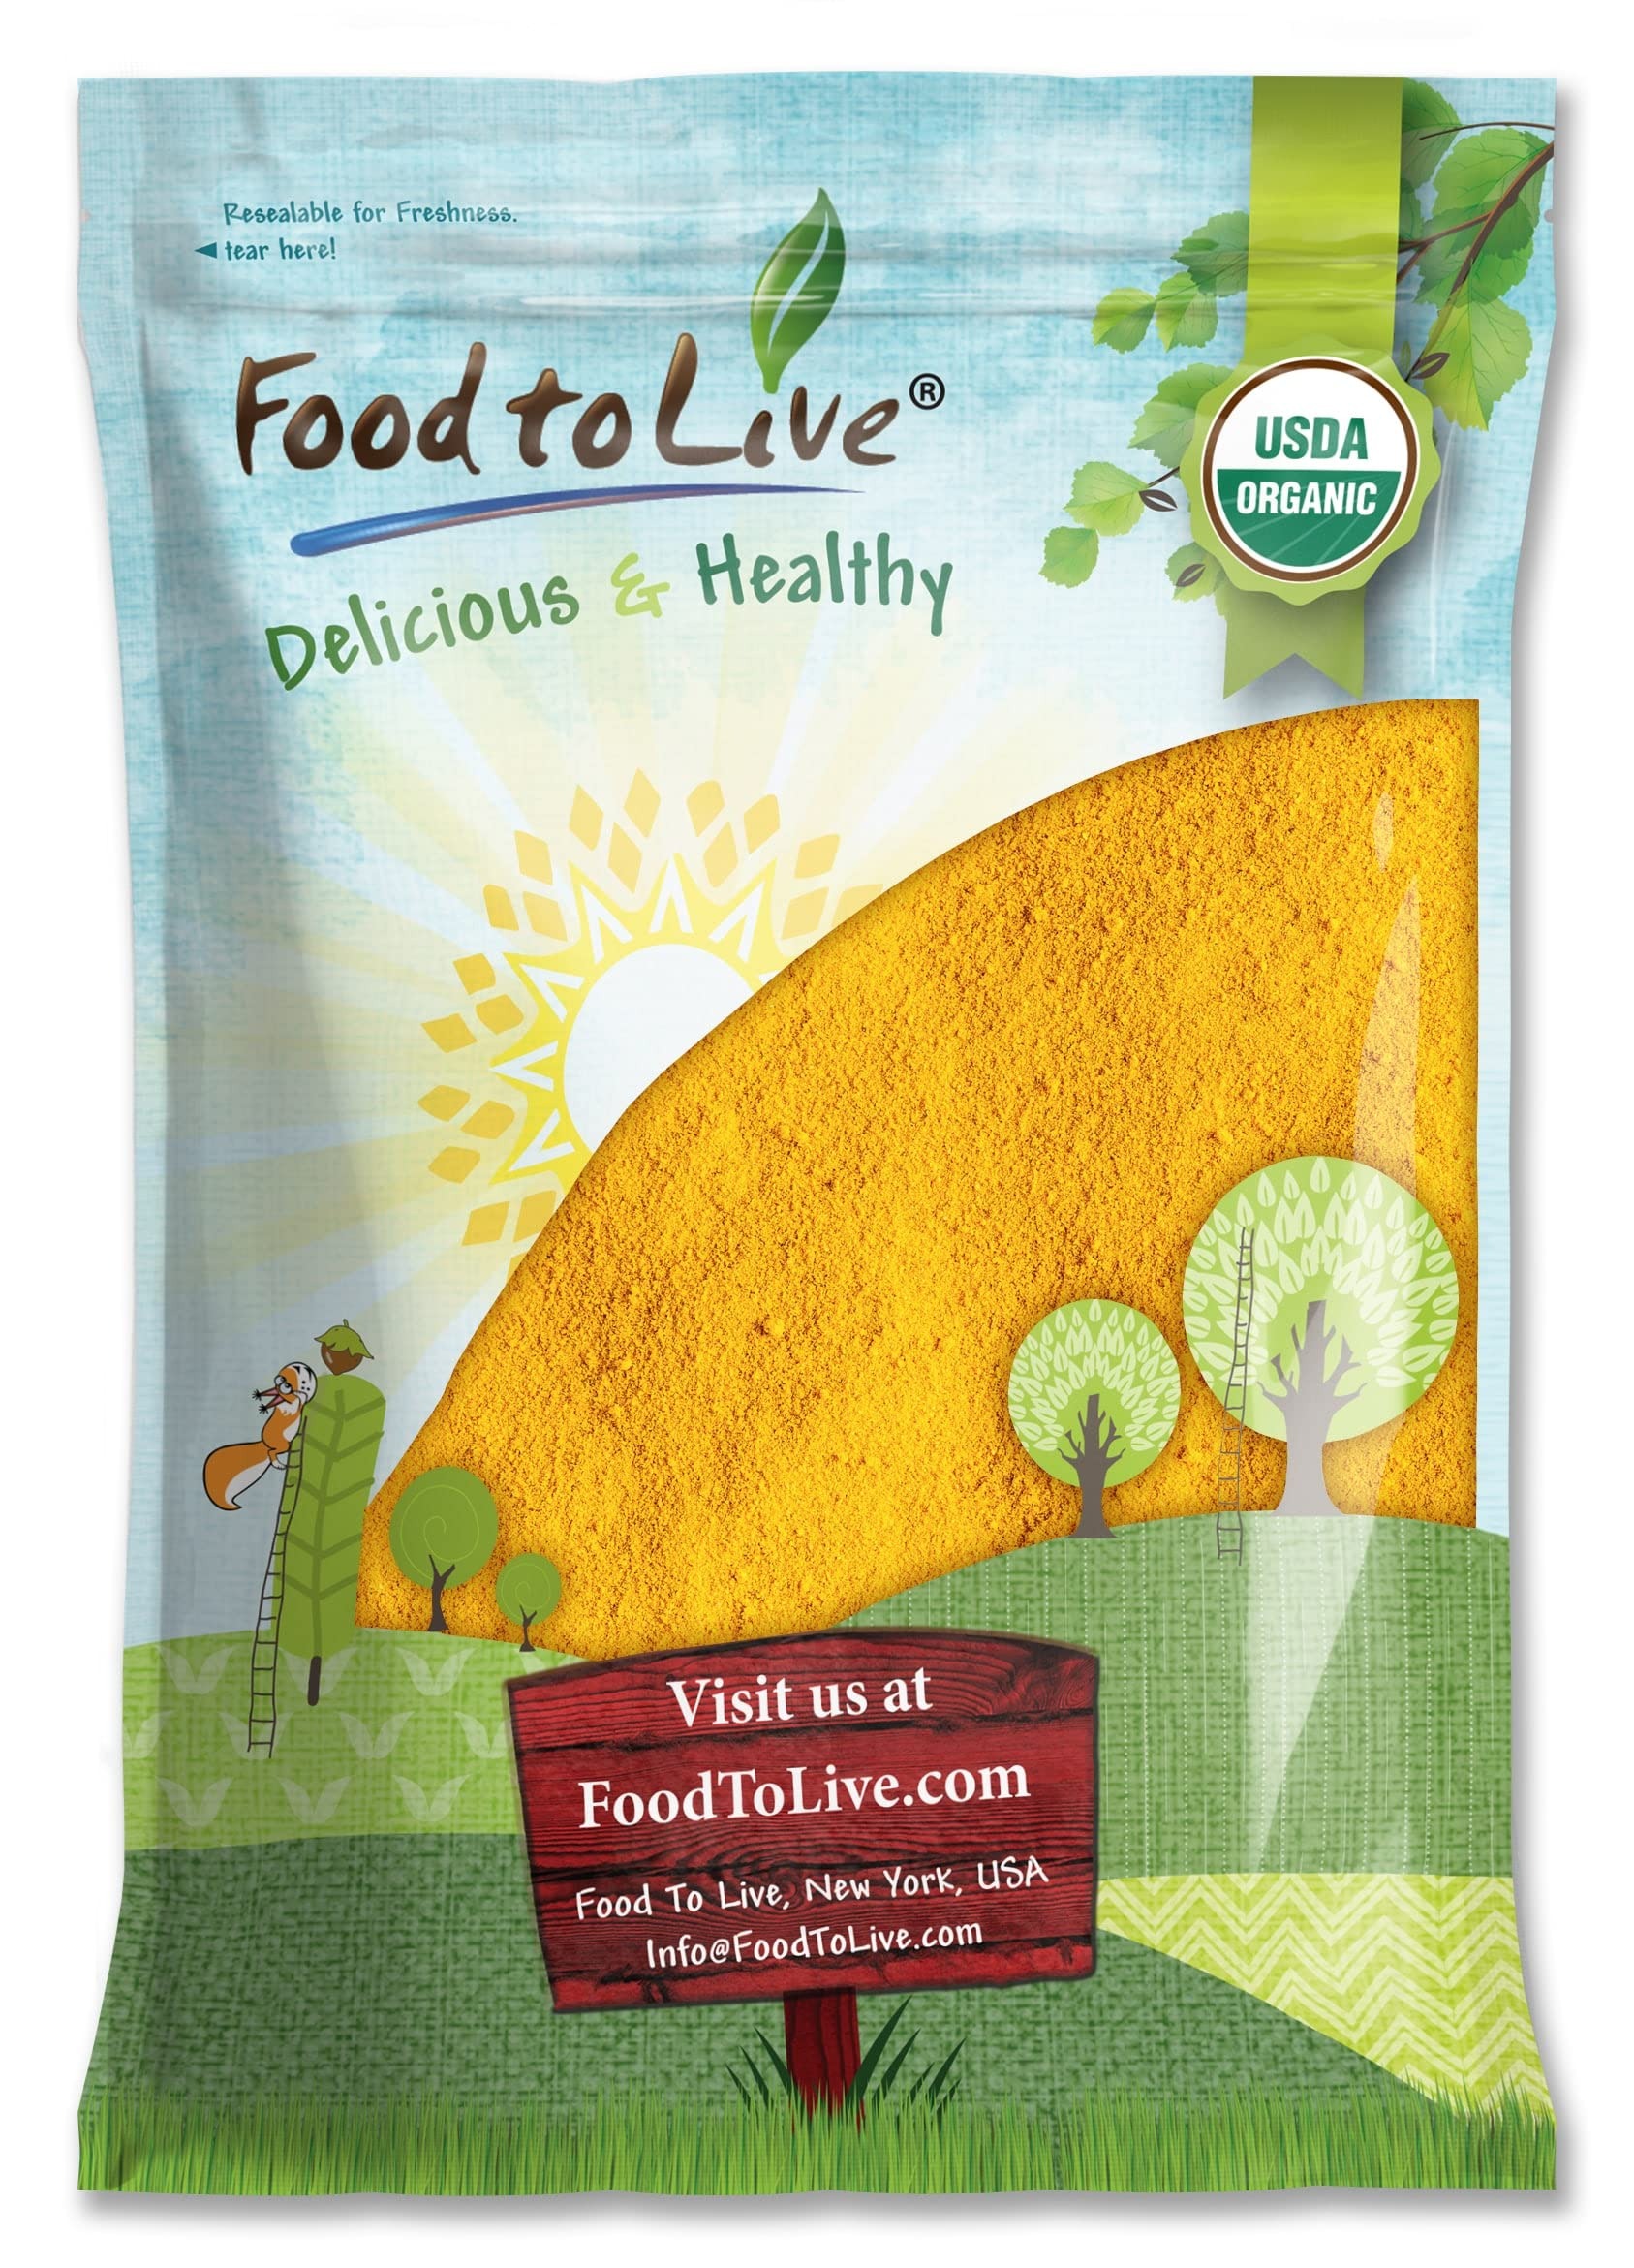
Item Name: Food to Live Organic Pumpkin Fruit Powder – Non-GMO, Milled Dried Pumpkin, 100% Pure, No Additives, Vegan, Rich in Fiber, Beta-Carotene, B Vitamins. Great for Pumpkin Latte, Baking, Porridge, Soup
Bullet Point 1: ✔️ ORGANIC & NON-GMO: Food to Live Whole Pumpkin Fruit Powder is Organic and truly raw. With NO sugar added, organic powdered pumpkin is made of a single ingredient – pumpkin. It is suitable for Keto and Vegan diets.
Bullet Point 2: ✔️ PUMPKIN-LIKE TASTE: Because it’s made of ripe delicious pumpkin fruit, our Organic Pumpkin Powder tastes just like pumpkin and is super smooth when mixed into recipes.
Bullet Point 3: ✔️ NUTRIENT-DENSE POWDER: Organic Pumpkin Powder is packed with Vitamins A, B, C, and E which is especially great for both the body and the skin. It’s also a rich source of Magnesium, Iron, Protein, and Omega-6 and Omega-3 fatty acids.
Bullet Point 4: ✔️ VERSATILE INGREDIENT: You can add Organic Powdered Pumpkin to stews, sauces, dips, smoothies, soups, pasta, pies, lattes, and a variety of grains. Because pumpkin powder is high in beta-carotene, essential vitamins, minerals, and antioxidants, you can use it for DIY skin care products like shower gels, face masks, and soaps.
Bullet Point 5: ✔️ NATURAL FOOD COLORING AGENT: Pumpkin Powder serves as an excellent natural food coloring agent for baked goods. Add it to pancake and cupcake batter, frosting, custard, and other fillings. It’s true yellow/orange color will not only make your creations look good but also fill them with nutritional value.
Value: 112.0
Unit: Ounce

Price: 75.33